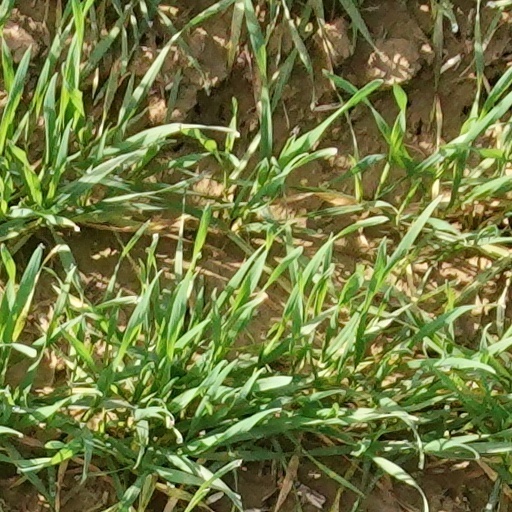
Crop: wheat